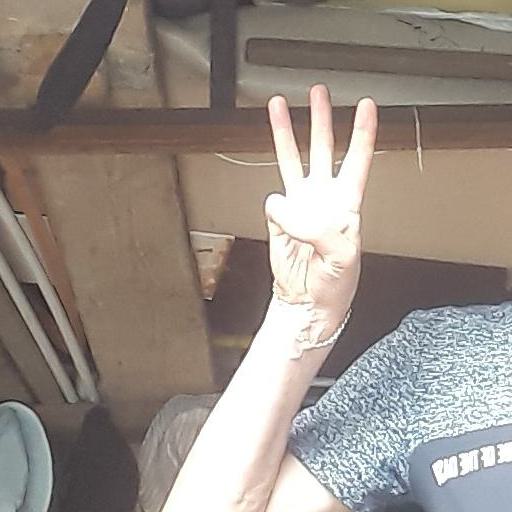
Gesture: three